Hijab

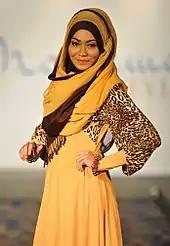
A model displaying a fashionable hijab at "Moslema In Style Fashion Show" in Kuala Lumpur, Malaysia

The best-known view on Christian headcovering is delineated in the Bible within the passage in 1 Corinthians 11:4–7, which states that "every woman who prays or prophesies with her head uncovered dishonors her head". The early Church Fathers, including Tertullian of Carthage, Clement of Alexandria, Hippolytus of Rome, John Chrysostom and Augustine of Hippo attested in their writings that Christian women should wear a headcovering, while men should pray with their heads uncovered. There is archaeological evidence demonstrating that headcovering was observed as an ordinance by women in early Christianity, and the practice of Christian headcovering continues among female adherents of many Christian denominations today, especially among Anabaptist Christians, as well as among certain Eastern Orthodox Christians, Oriental Orthodox Christians and Reformed Christians, among others.